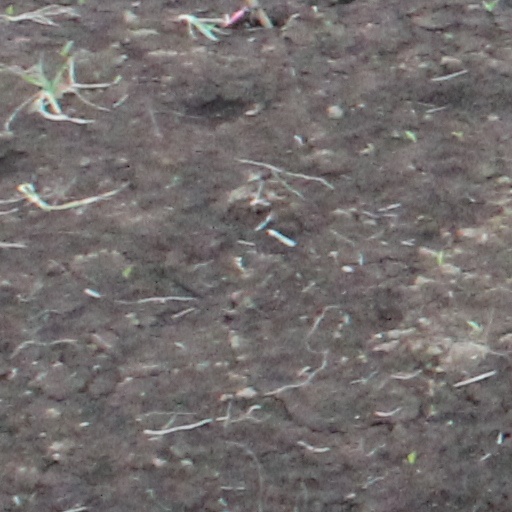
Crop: wheat